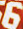
Number: 6